Peter, Constable of Portugal

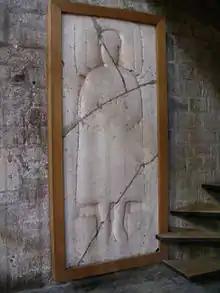
Peter's tomb at the Santa Maria del Mar Church in Barcelona, Catalonia.

After a period of ineffectual rulership, Peter died in 1466 of natural causes. He is buried in Church of Santa Maria del Mar in Barcelona, Catalonia. After his death, the Catalans offered the crown to René of Anjou.